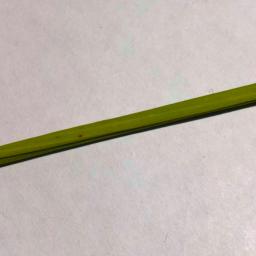
Label: Rice___Brown_Spot